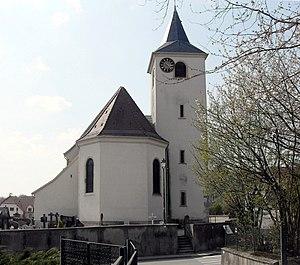
L'èglise Saint-Léger à Steinbrunn-le-Bas
Steinbrunn-le-Bas est une commune française de l'aire urbaine de Mulhouse située dans le département du Haut-Rhin, en région Grand Est.